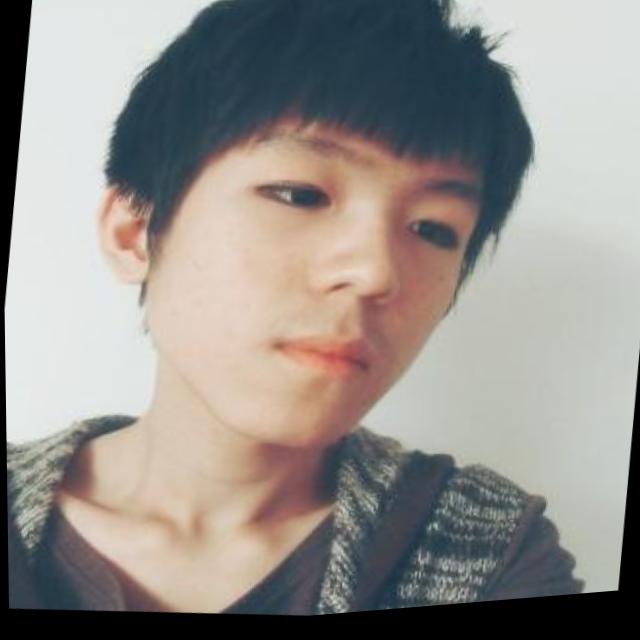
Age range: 13-20